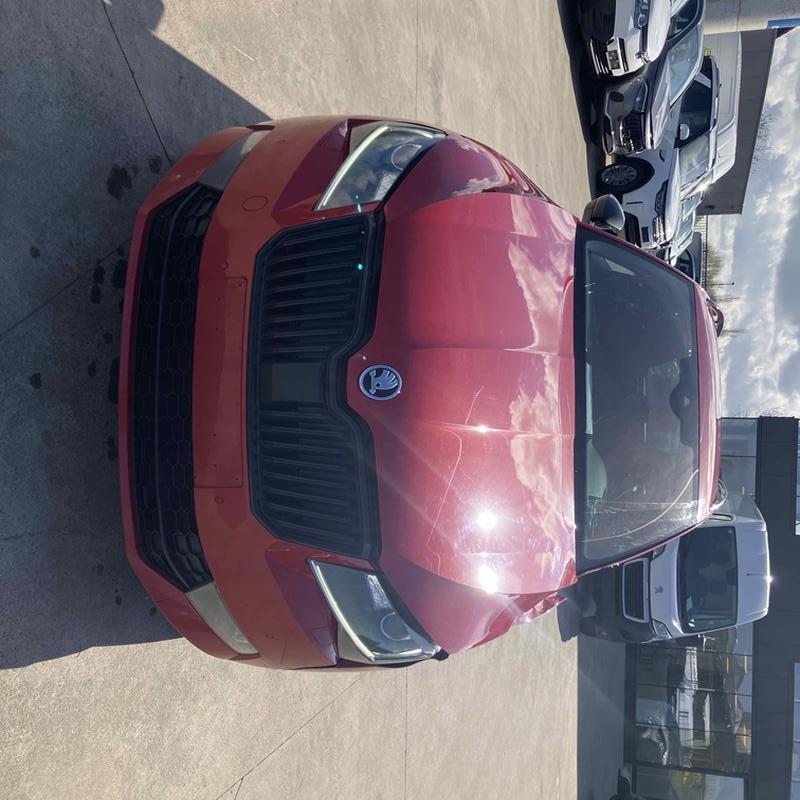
Aucun dommage détecté.
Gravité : aucun